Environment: lab
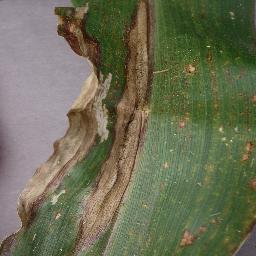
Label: northern_corn_leaf_blight